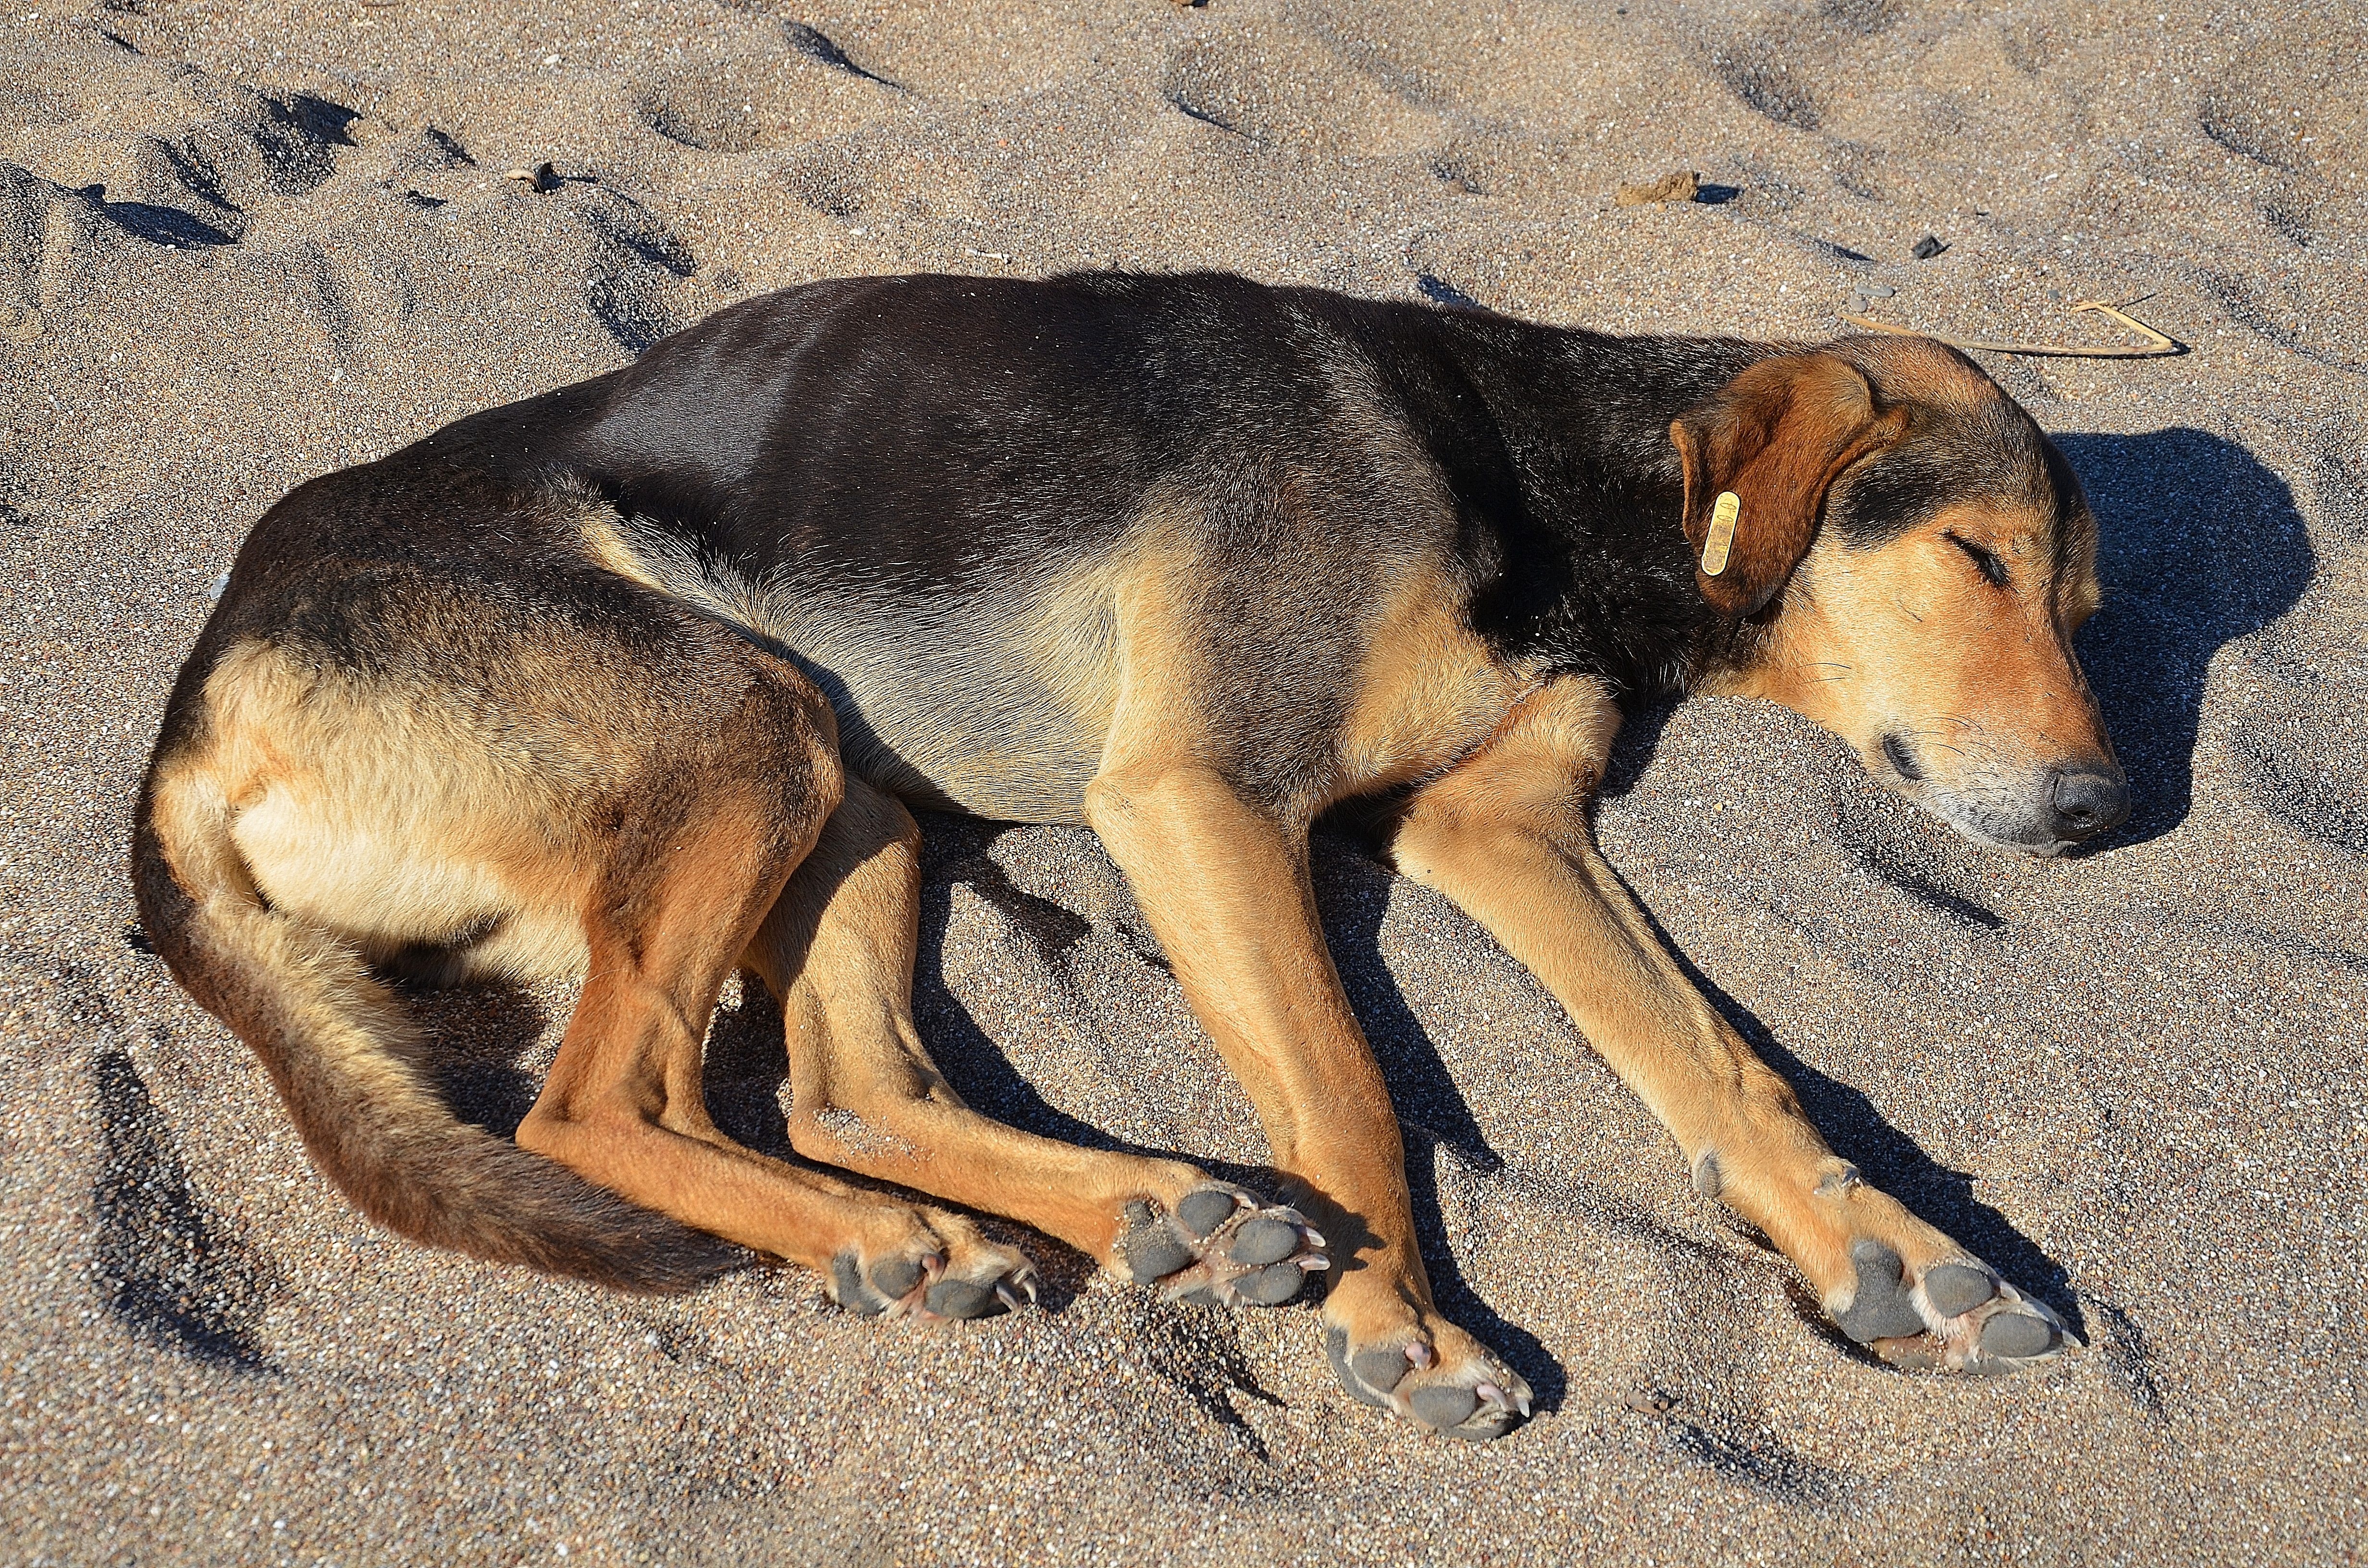
puppy, dog, animal, cute, pet, portrait, brown, mammal, fauna, vertebrate, doggy, street dog, dog like mammal